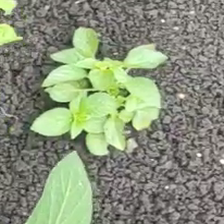
Weed species: Kena_(Commplina_benghalensio)